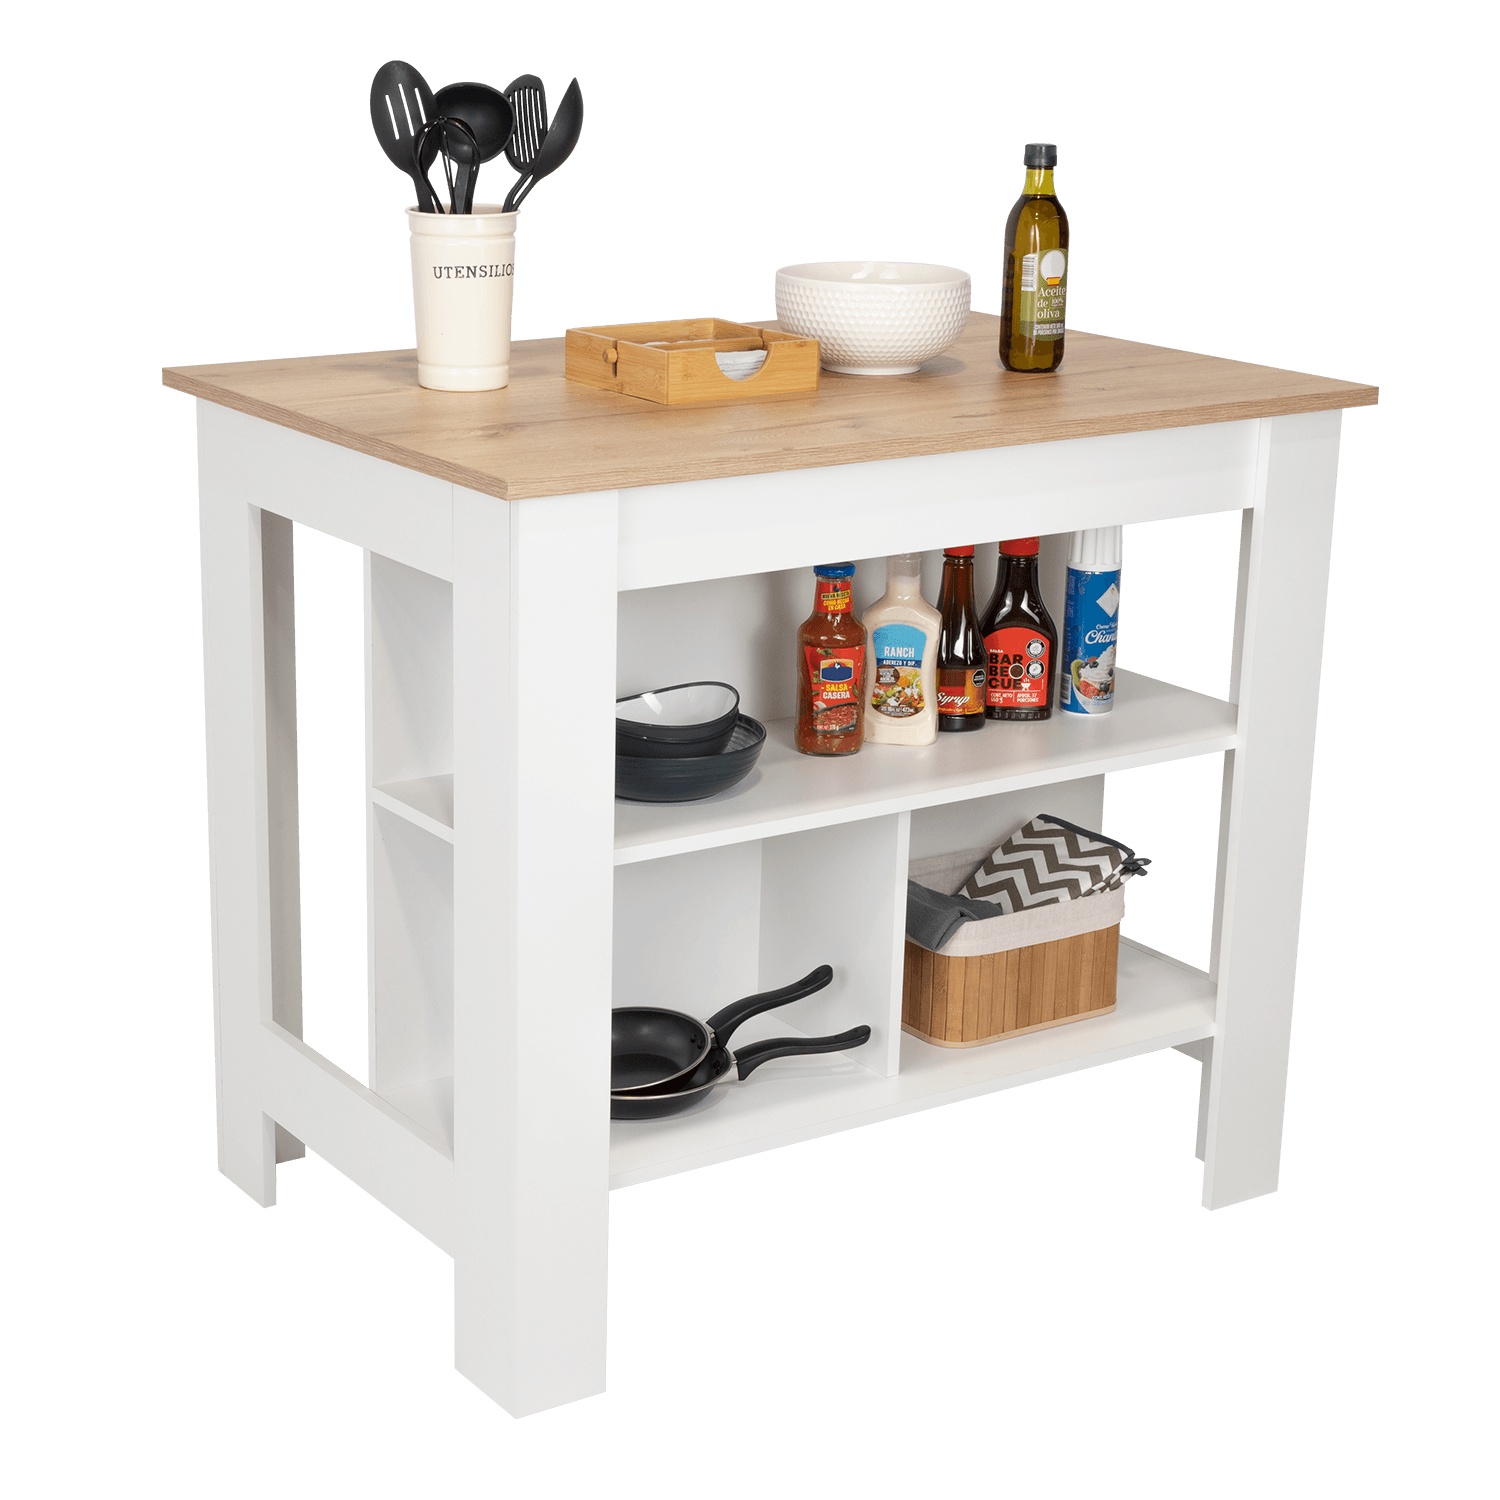
Barra de Cocina Cala, Blanco y Café Claro, con Amplia Superficie En La Mesa  ZF
Crea un punto focal en tu cocina con nuestras barras, diseñadas para inspirar conversaciones y añadir un toque contemporáneo a tu hogar. Barra de Cocina, con dos compartimientos para guardar vino, copas entre otros elementos. Elaborado en Madera aglomerada MDP, recubierta con láminas melamínicas de excelente calidad, en color Café Claro y Blanco. Sus medidas son: Alto: 90 cm Ancho: 103 cm Fondo: 70 cm El tiempo de entrega de este producto es de 3 a 8 días hábiles. Su garantía es de 3 años en madera y 1 en herrajes. Pregunta ya por nuestro servicio de armado y envío gratis . Importante: Este producto no incluye elementos decorativos ni ambientación.
Brand: Virtual Muebles ZF
Category: Furniture > Carts & Islands > Islands